Cuthbert Collingwood, 1st Baron Collingwood

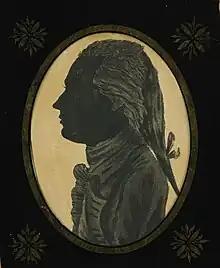
Silhouette of Collingwood drawn by Horatio Nelson when both were serving in the West Indies

On 20 June 1779, Collingwood succeeded Nelson as commander of the brig , his first full command. On 22 March 1780 he again succeeded Nelson, this time as post-captain of , a small frigate. Nelson had been the leader of a failed expedition to cross Central America from the Atlantic Ocean to the Pacific Ocean by navigating boats along the San Juan River, Lake Nicaragua and Lake Leon. Nelson was debilitated by disease and had to recover before being promoted to a larger vessel, and Collingwood succeeded him in command of "Hinchinbrook" and brought the remainder of the expedition back to Jamaica. By 1781, he had been appointed to command another small frigate . On 22 July 1781, under Collingwood, Pelican captured the French 16-gun ship Le Cerf on 22 July. While navigating off Morant Cays, Jamaica, the ship was destroyed by a hurricane and the crew shipwrecked. Collingwood led his crew ashore in rafts (made from broken rigging and planks) where they remained for ten days until rescued. The subsequent court-martial, mandatory for any Captain who loses his ship, declared him not at fault for the loss of the ship, given the tremendous extent of the hurricane that had caused much damage across the region. Collingwood remained without ship on half-pay in the East Indies before returning to England in early 1782. After a brief time in London, Collingwood was appointed to command to the third-rate 64-gun ship of the line .